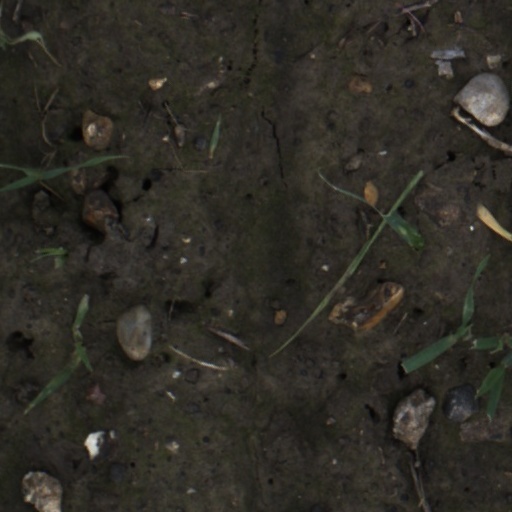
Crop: wheat